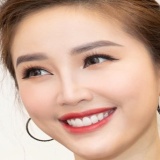
ca sĩ Bảo Thy